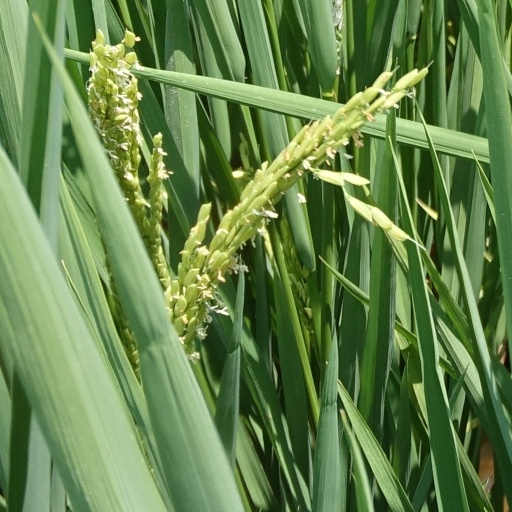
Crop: rice